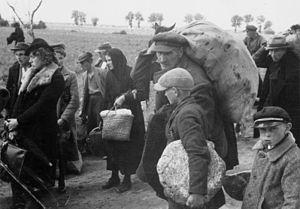
Le Reichsgau Wartheland, à l'origine appelé « Reichsgau Posen », est une circonscription territoriale allemande constituée à partir d'une partie des territoires polonais annexés par le Reich en 1939.